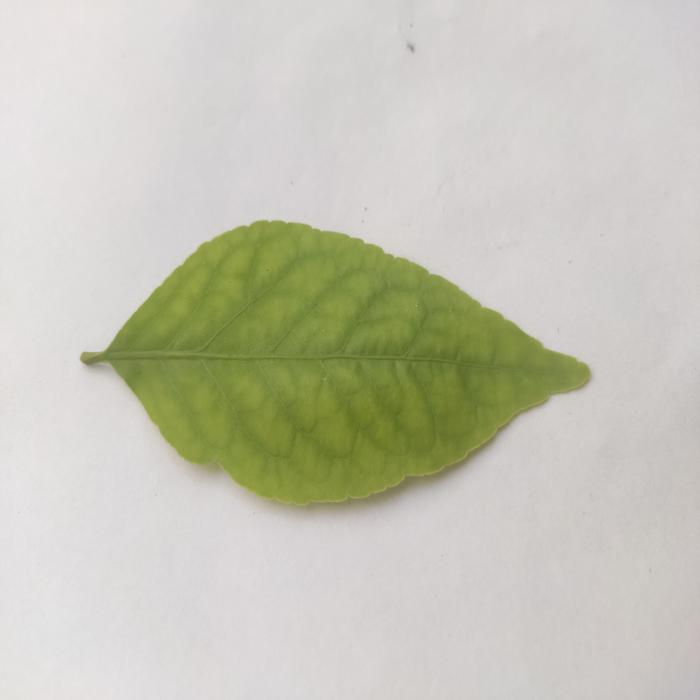
Crop: Aegle Marmelos
Leaf condition: Cercospora_Leaf